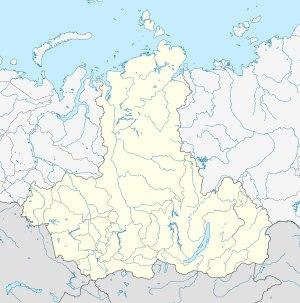
La saison 2018-2019 de PFL est la vingt-septième édition de la troisième division russe. C'est la septième édition qui se déroule sous forme de championnat d'hiver, suivant le calendrier utilisé dans la majorité des championnats des pays d'Europe de l'Ouest. Elle prend place du 18 juillet 2018 au 2 juin 2019, et comprend une trêve hivernale de mi-saison allant du mois d'octobre ou novembre 2018 à mars ou avril 2019, en fonction de chaque groupe.
La saison 2019-2020 de PFL est la vingt-huitième édition de la troisième division russe. C'est la huitième édition qui se déroule sous forme de championnat d'hiver, suivant le calendrier utilisé dans la majorité des championnats des pays d'Europe de l'Ouest.